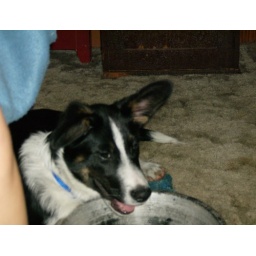
Barry by the water bowl